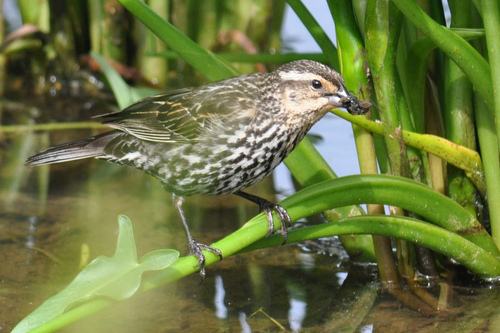
this bird is white with black spots and has a small beak.
a small brown bird that has dark brown spots all over on its light brown body.
this little bird is mostly brown speckled with a short pointy bill.
a spotted bird with mostly solid wings of brown and yellow, has long black feet.
this bird has a black and white spotted breast and throat, white eyebrow and malar stripe and long black tarsus and feet.
this bird has a black and white speckled vent, belly, breast and tan colored throat, and brown white and light orange coverts.
this is a small bird with mottled black and white plimage. it has long legs and a sharp, pointed beak. the eyes are small in relation to the body size.
a small brown bird, with a long tarsus, and a sharp bill.
this bird has wings that are brown and has a spotted belly
this bird has a pointed bill, with a white and green breast.
Species: Savannah Sparrow